Turin–Milan railway

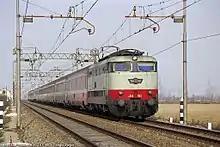
An intercity at Ponzana

Following the nationalisation of the railways, the line was incorporated into the state network and its operation was taken over by Ferrovie dello Stato between 1905 and 1906.